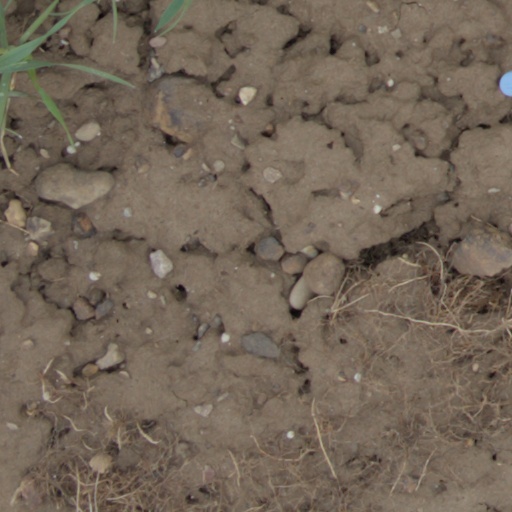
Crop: wheat